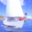
Label: ship